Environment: real
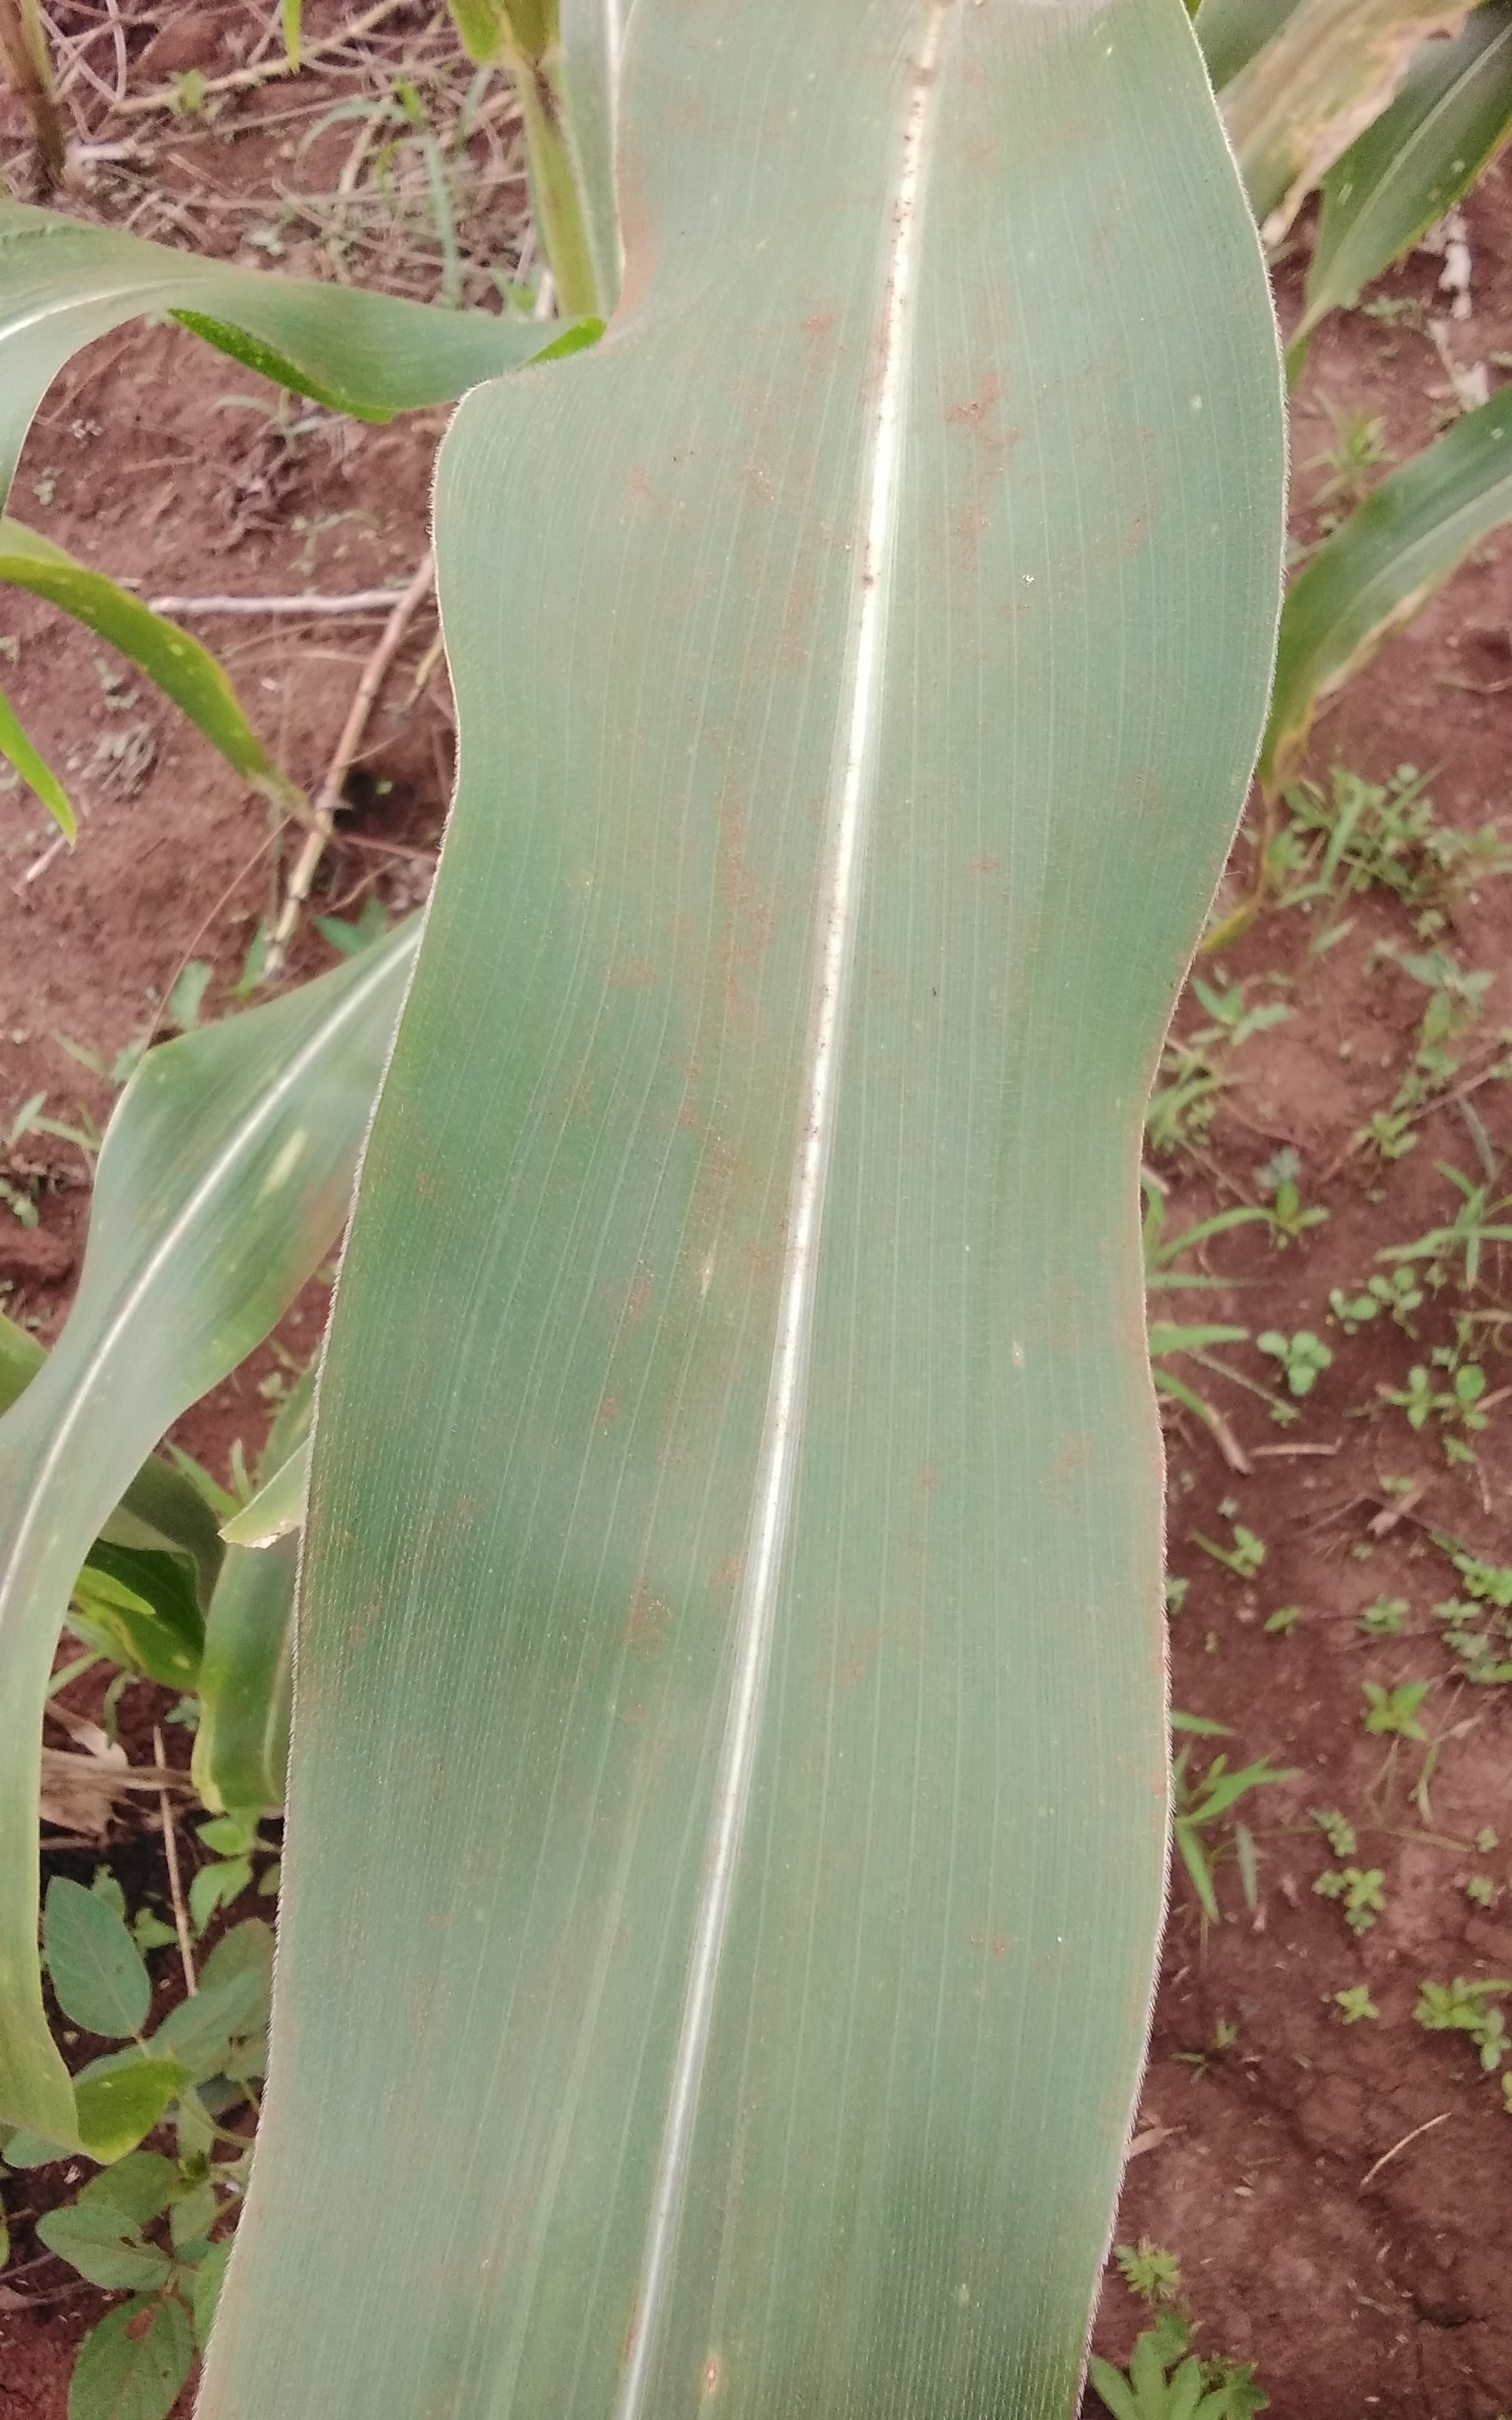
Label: healthy